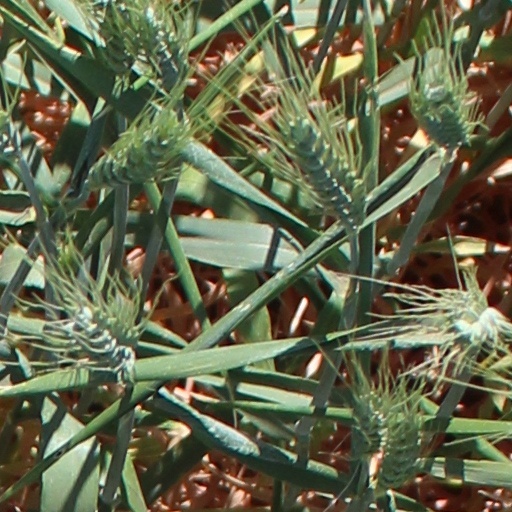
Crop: wheat